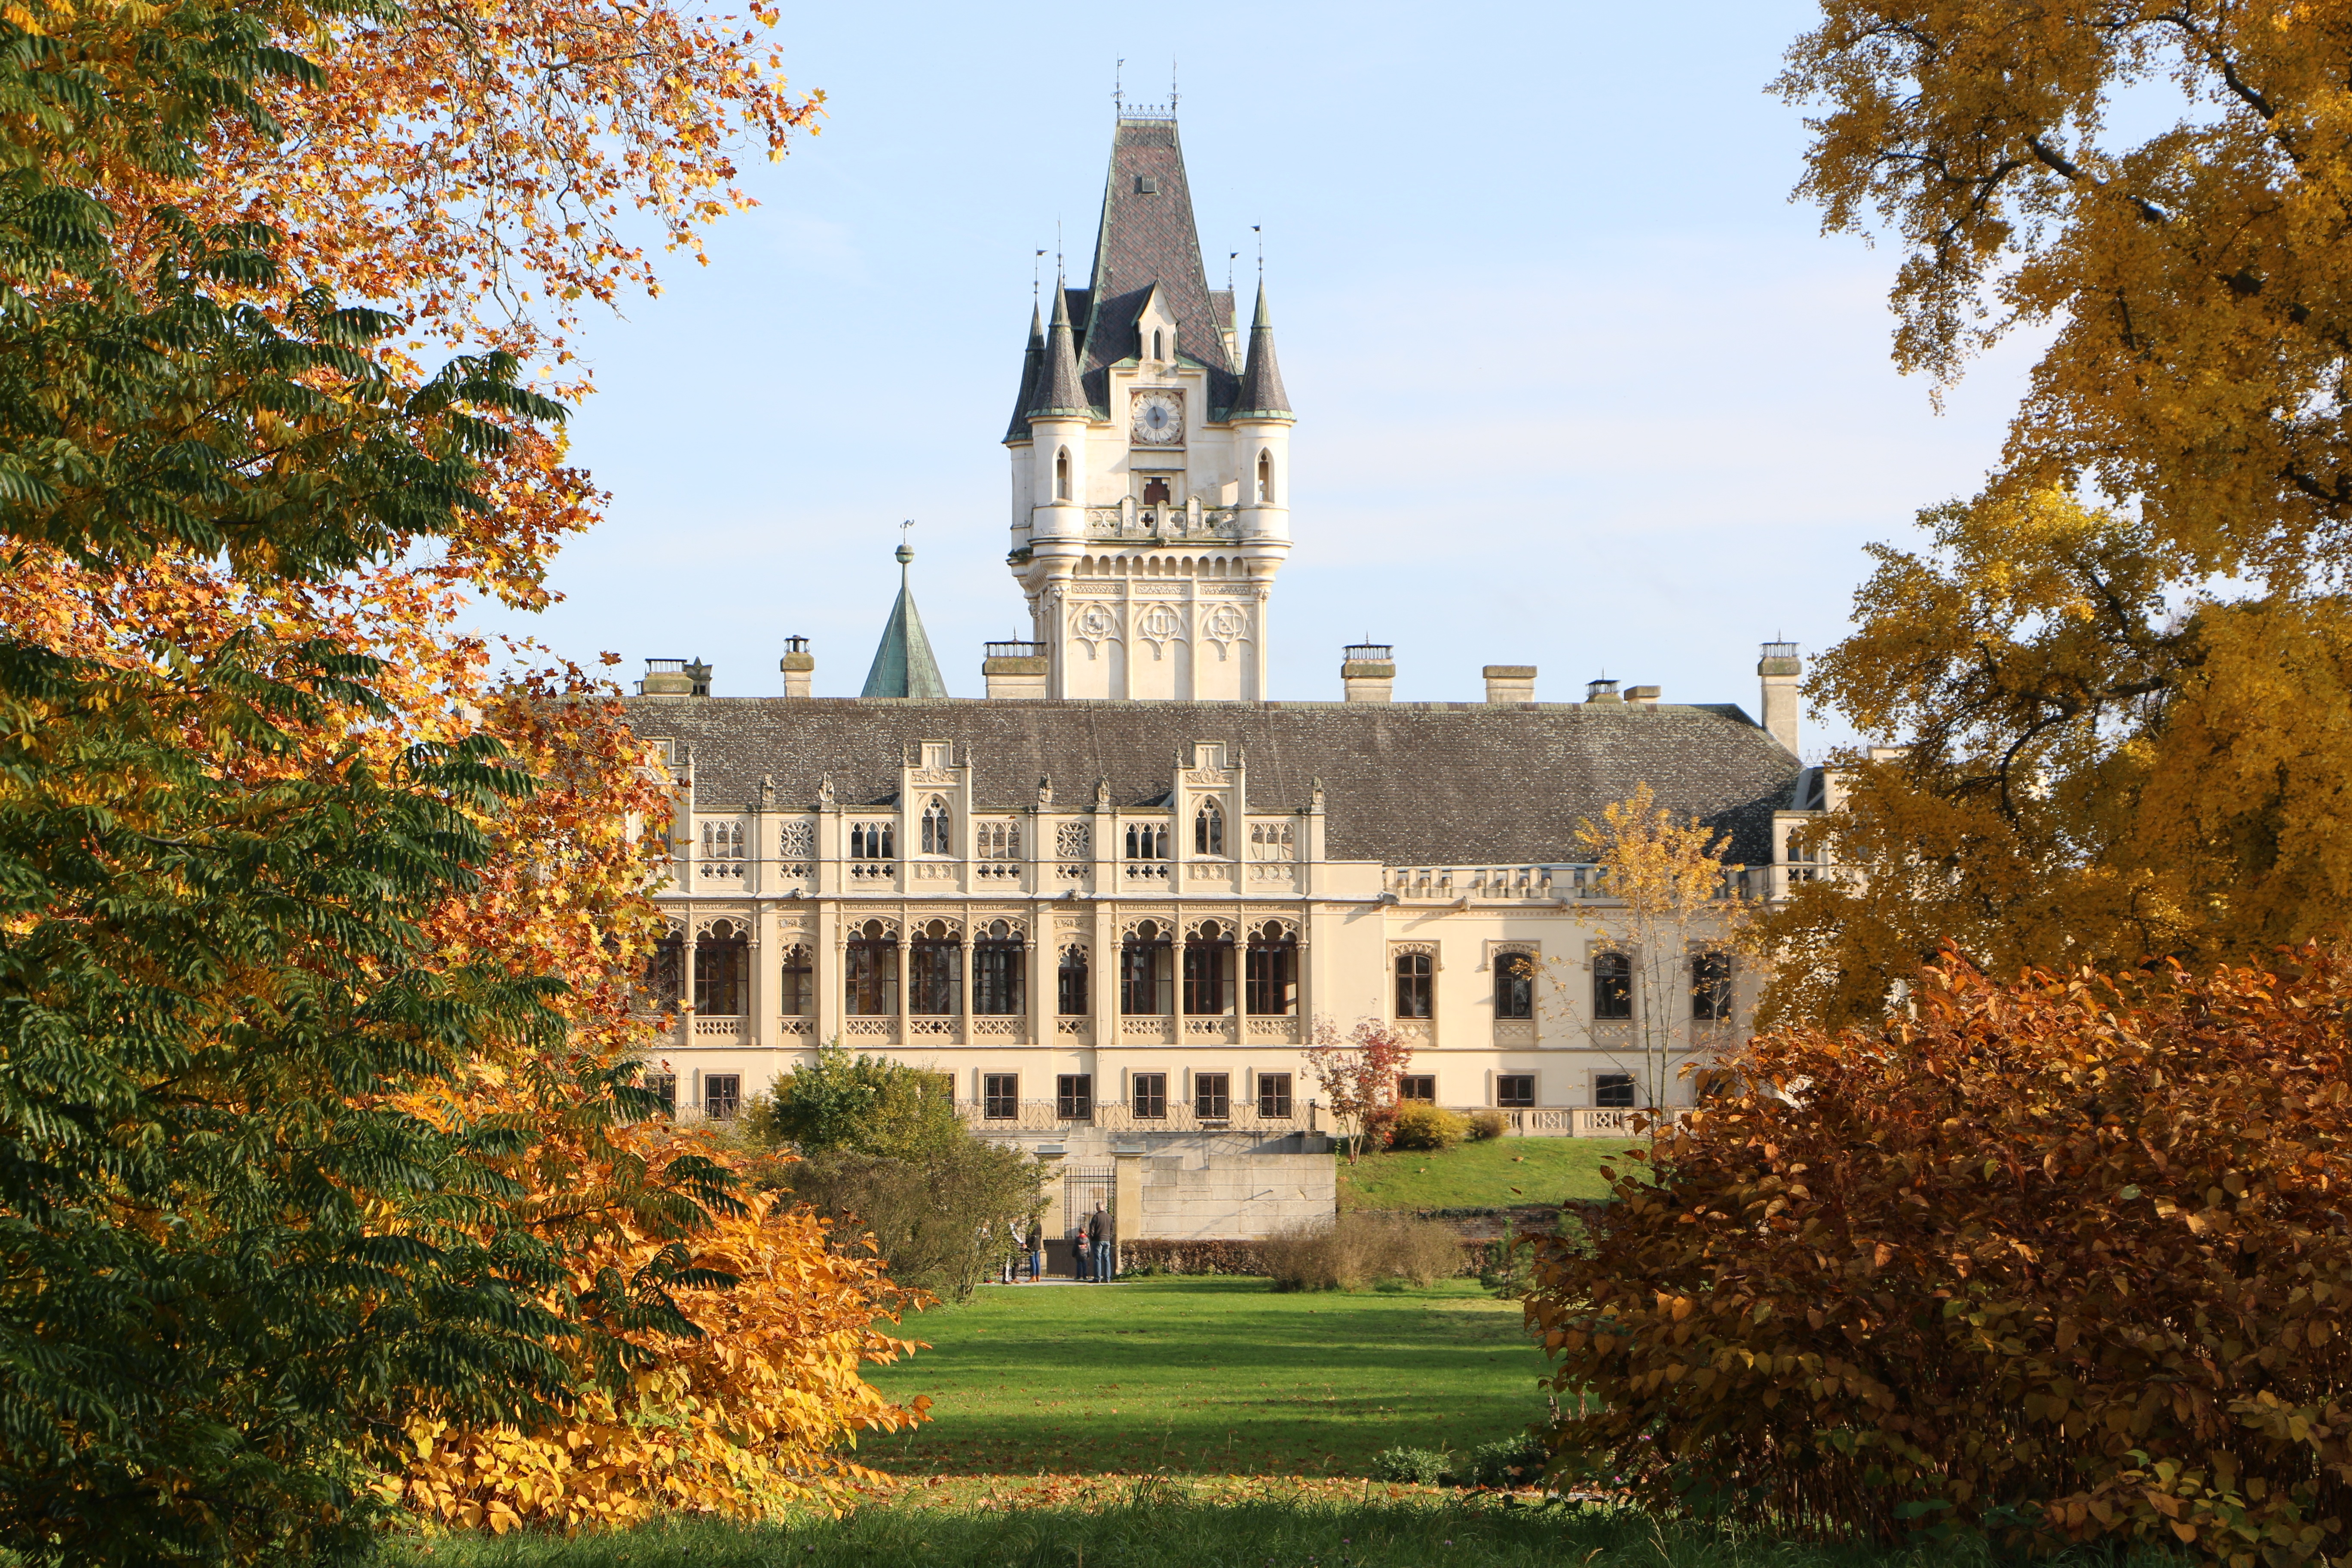
tree, mansion, building, chateau, palace, autumn, park, castle, landmark, garden, season, university, campus, estate, manor house, schlossgarten, stately home, concluded grafenegg, kamptal